Jan Choinski

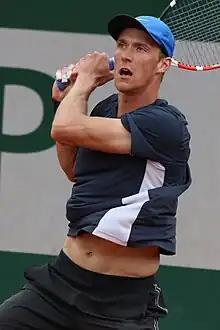
Choinski at the 2023 French Open

Jan Choinski (born 10 June 1996 in Germany) is a German-born Polish-British tennis player who competes mainly on the ATP Challenger Tour. Choinski has a career high ATP singles ranking of world No. 126, achieved on 21 August 2023. Since 2019, he represents Great Britain.